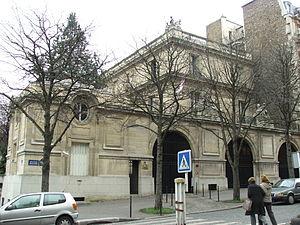
Ambassade de Serbie - residence à Paris - France Čeština: Velvyslanectví Srbska v Paříži - rezidence.